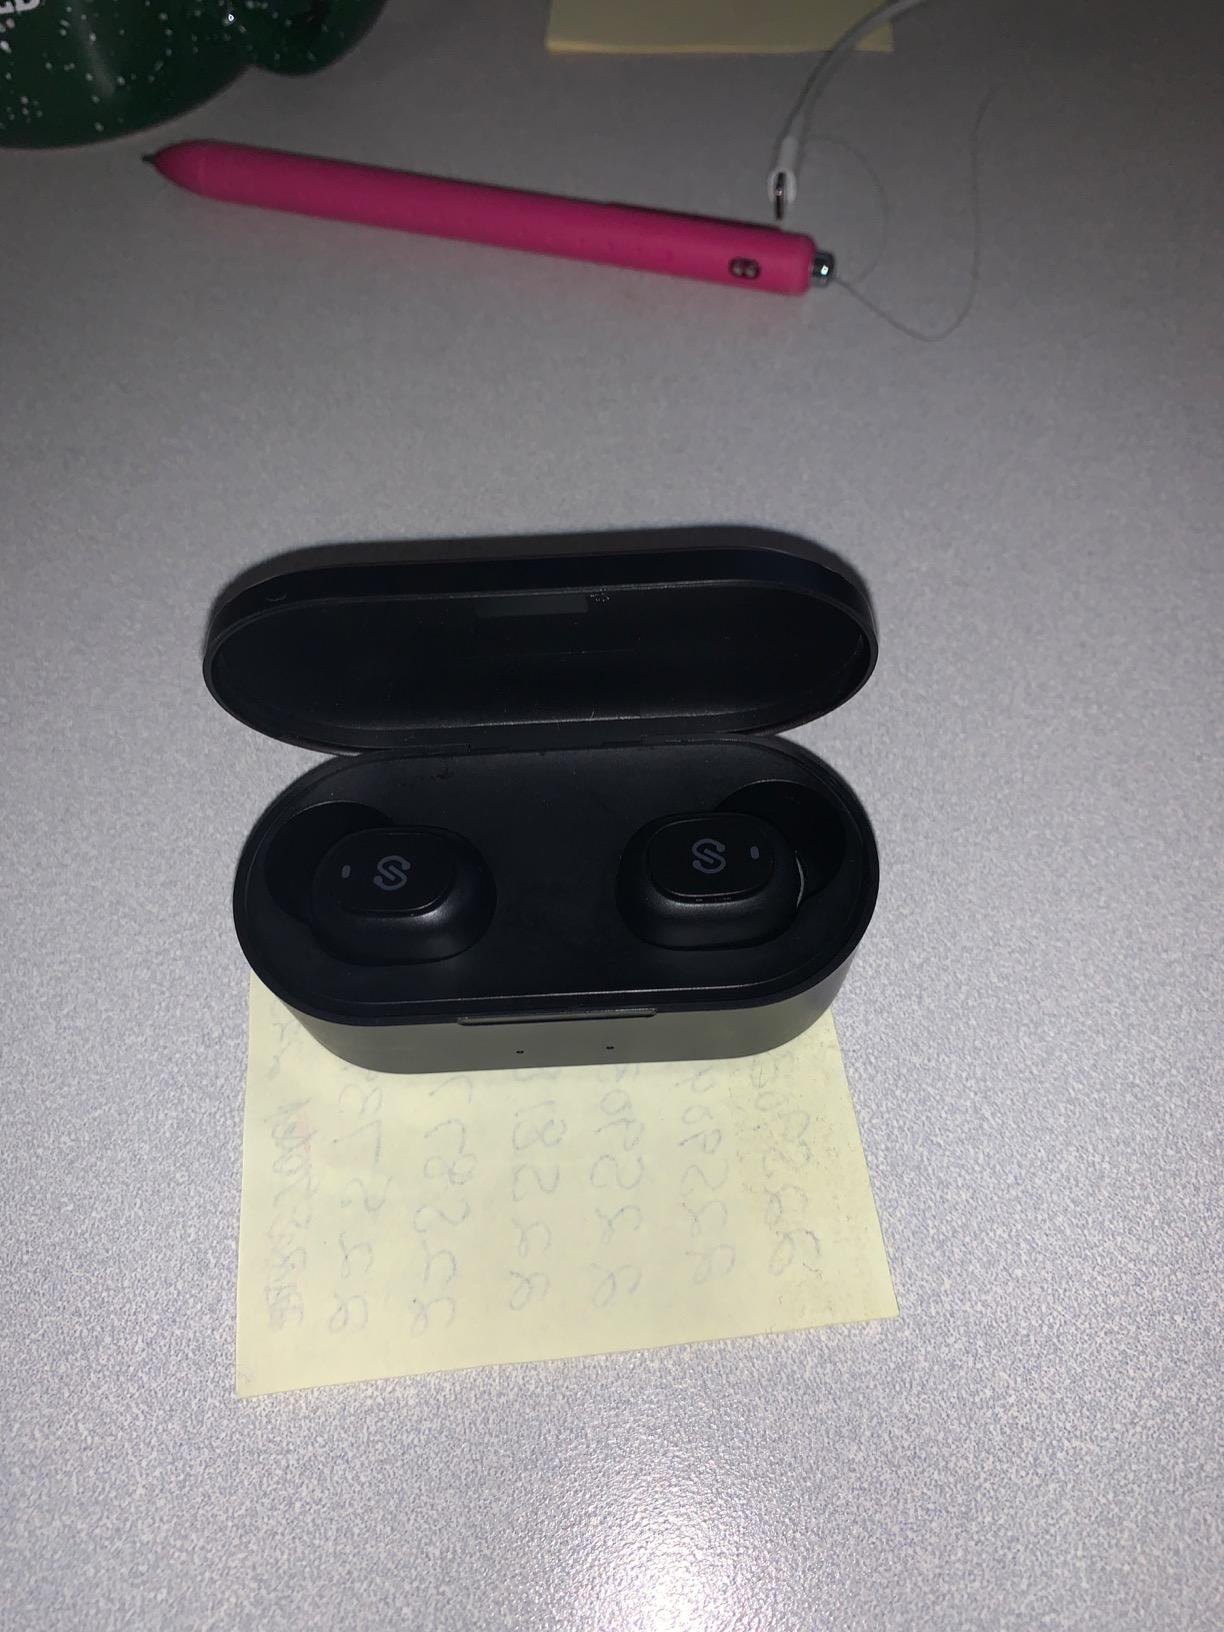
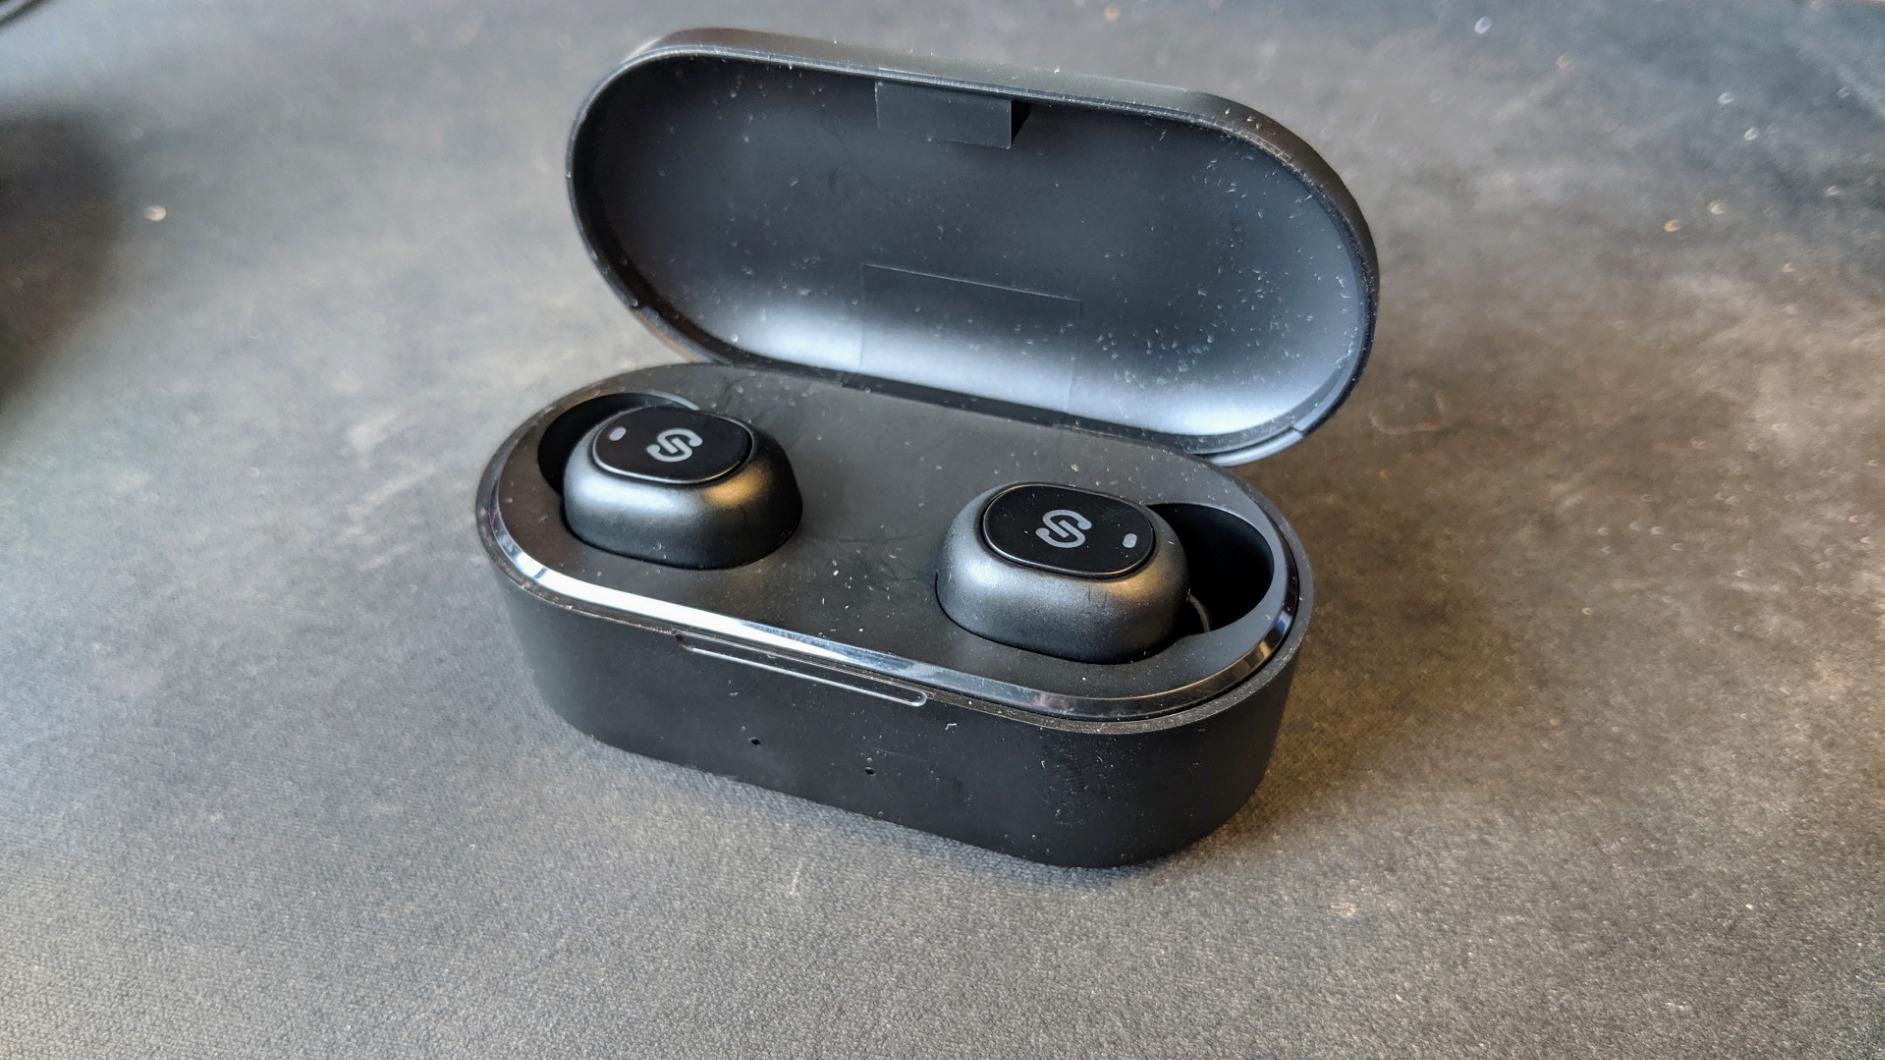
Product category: earbuds
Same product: yes